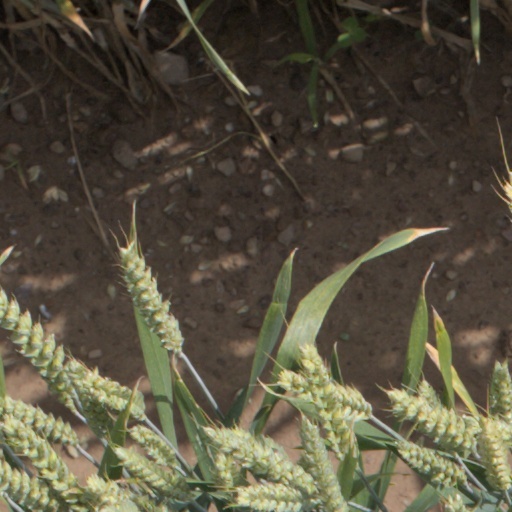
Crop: wheat